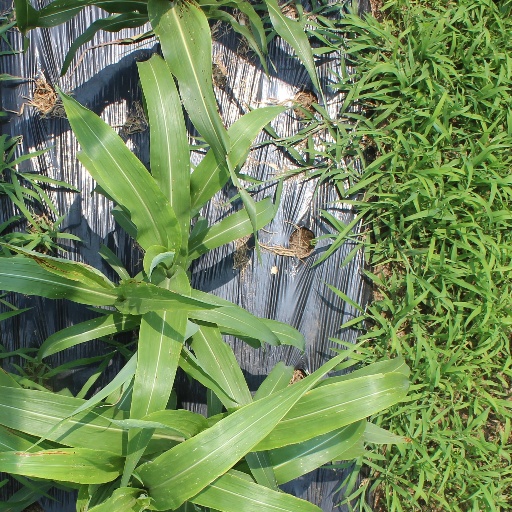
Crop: sorghum